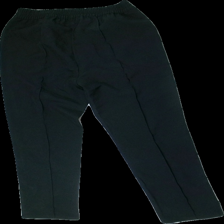
View: front
Type: Trousers
Category: Ladies
Brand: Na-Kd
Colors: Black
Material: 100% Poly
Cut: Regular
Size: 36
Season: All
Price range: 50-100
Recommended usage: Reuse